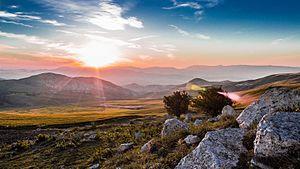
La wilaya de Mila est une wilaya algérienne située dans le Nord-Est de l'Algérie.